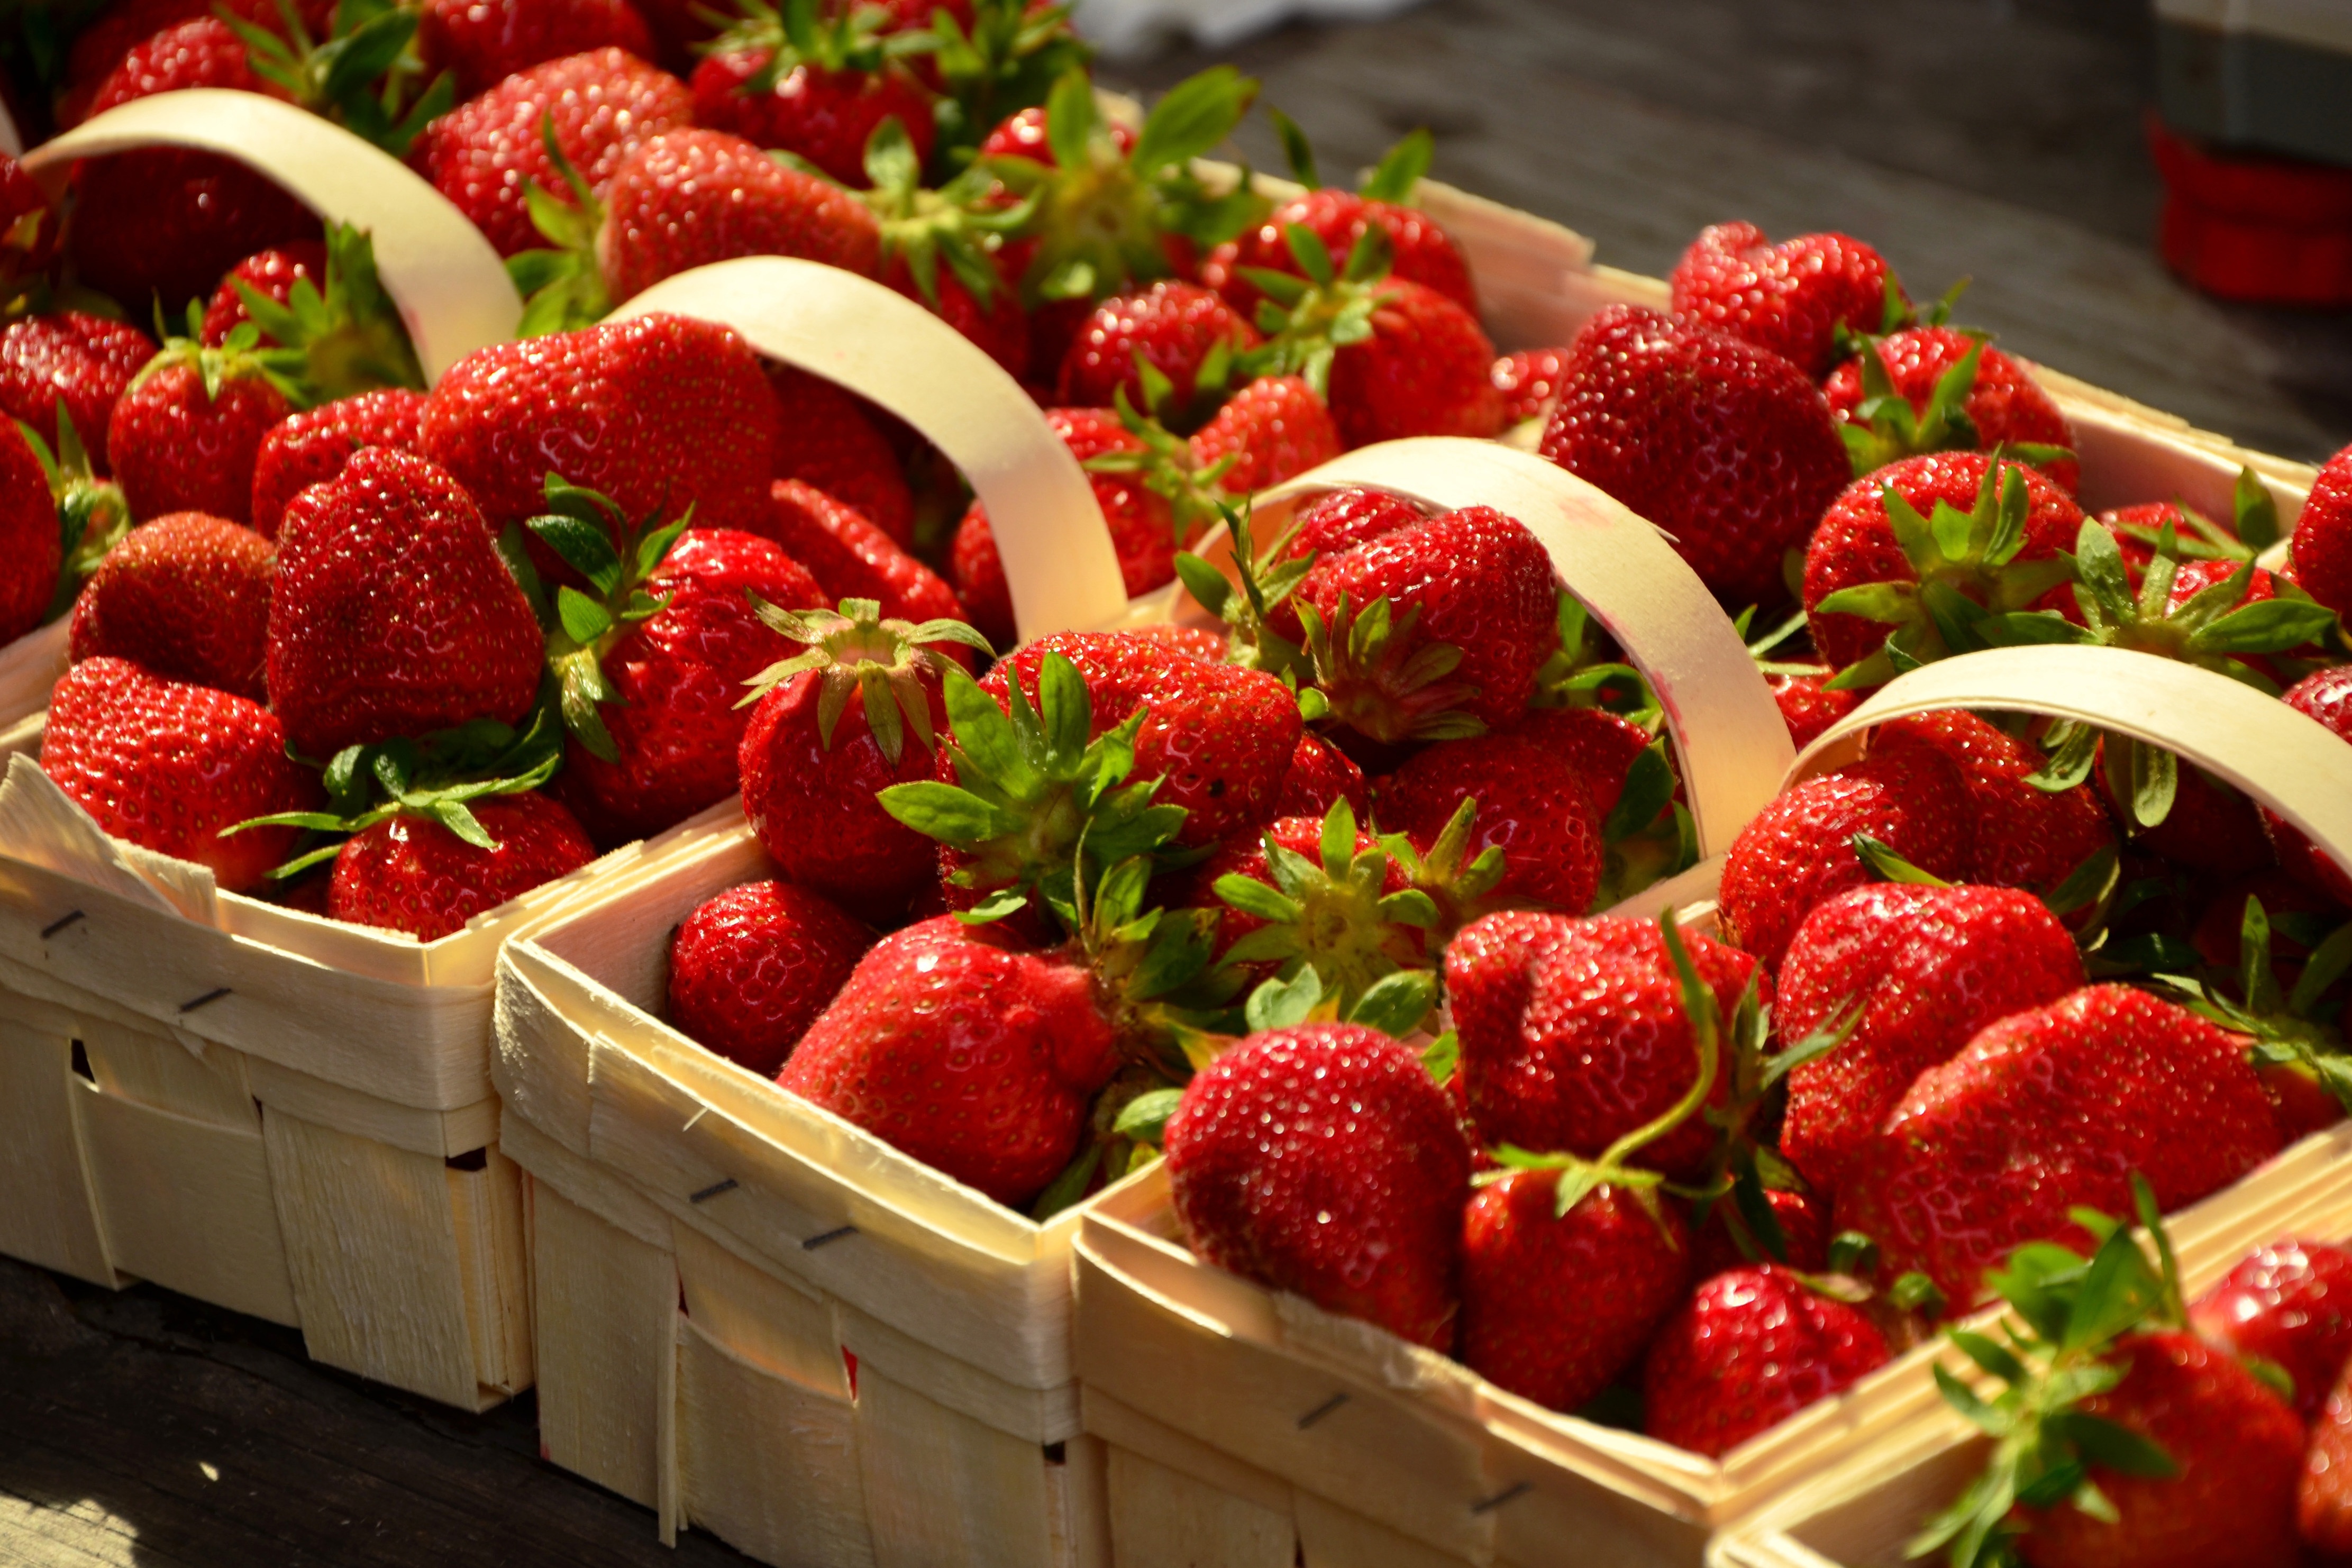
natural foods, strawberries, strawberry, local food, fruit, food, berry, plant, frutti di bosco, superfood, produce, market, ingredient, cuisine, sweetness, alpine strawberry, whole food